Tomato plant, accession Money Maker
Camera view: vertical (180 deg); turntable rotation: 90 degrees
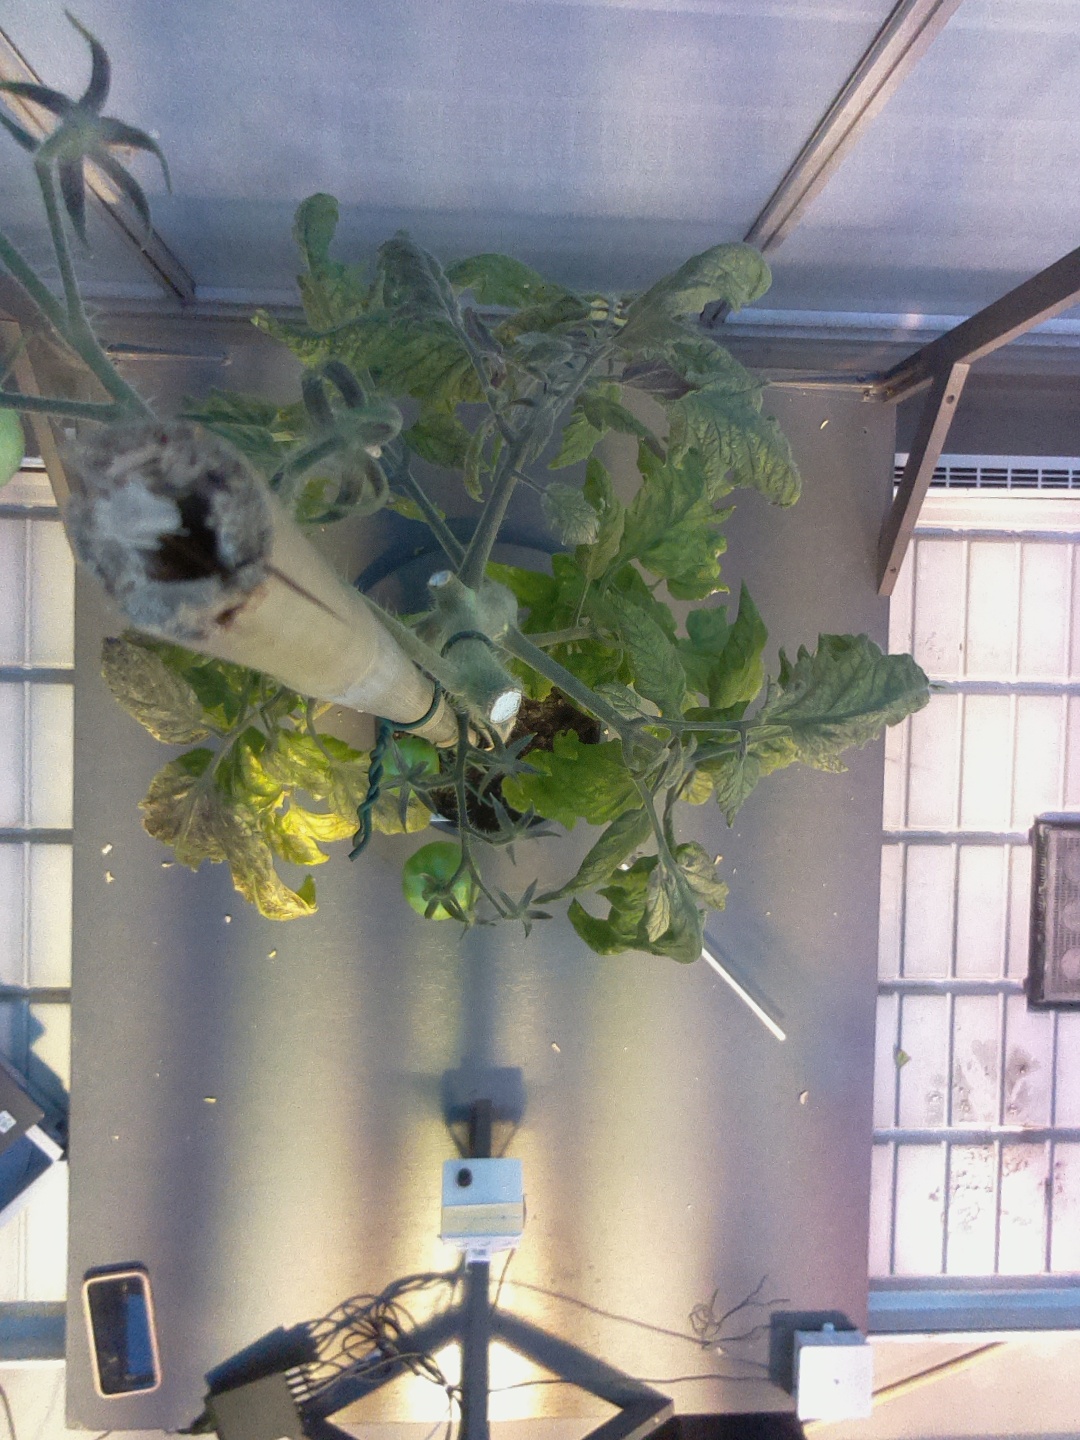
BBCH growth stage 76: 60%-70% of final fruit size